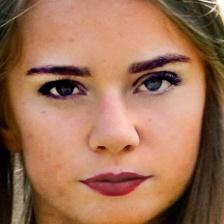
Label: faces